RK University

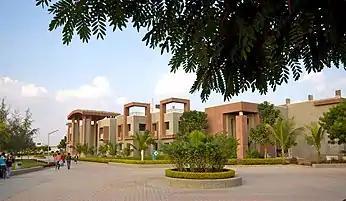

RK University (RKU) is a private university in Rajkot, Gujarat, India. It was created by the state of Gujarat under the Private State University Act by a gazetted notification dated 12 October 2011, along with three other universities. On Rajkot-Bhavnagar Highway, in a campus of nearly 100 acres, RK University has been functioning as RK Group of Colleges since 2005, offering degrees in engineering, pharmacy, physiotherapy, and in management studies. It has more than 5500 students. The campus offers hostel facilities for nearly 1200 students.